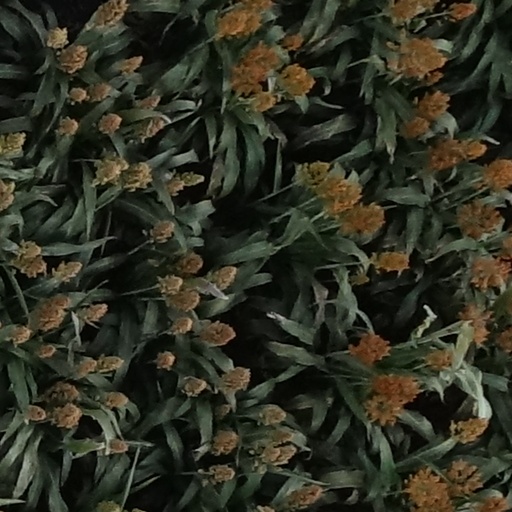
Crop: sorghum